Pacific Fleet Band

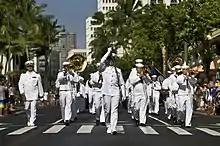
The ceremonial band on parade.

The Pacific Fleet Ceremonial Band is considered to be a traditional military band and is the most notable of the smaller units in the Pacific Fleet Band. They perform at more than 600 ceremonial engagements annually throughout Hawaii and the entire Indo-Pacific Area of Responsibility (AOR). Also referred to as the Parade Band, it also takes part in street parades in local cities. The 30-members that compose the band are required to perform conventional march music such as "Anchors Aweigh", "National Emblem March", and "The Stars and Stripes Forever".